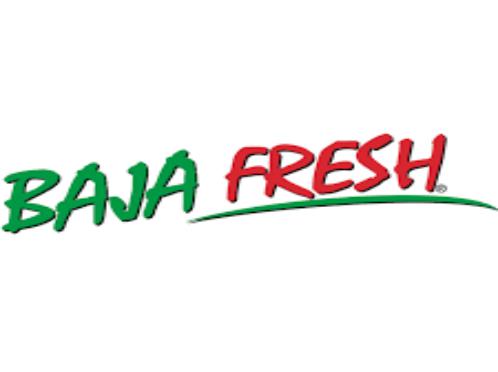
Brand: Baja Fresh
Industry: Food